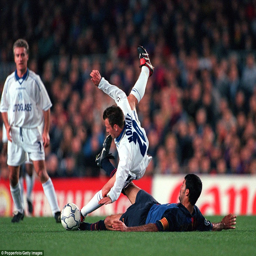
football player takes a tumble after a tackle from football player during a match